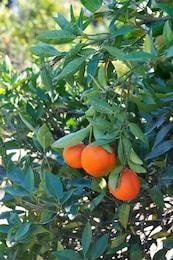
Label: mandarine